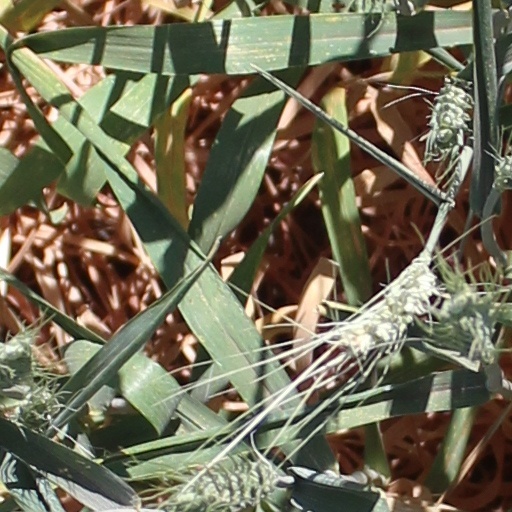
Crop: wheat